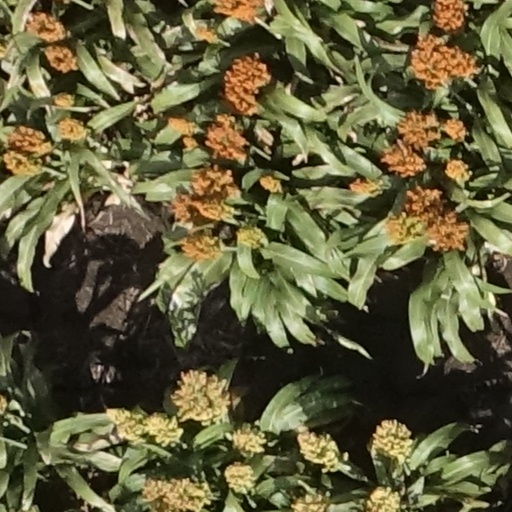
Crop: sorghum